Mughal architecture

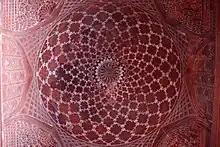
Dome with corner squinches in the mosque of the Taj Mahal complex

Elements of earlier Indo-Islamic architecture that continued in Mughal architecture are the cusped (multifoil) arches, which appeared earlier in the architecture of Delhi and Gujarat, as well as the "do-chala" roof, a feature originating in Bengali architecture that was adopted in the architecture of the Bengal Sultanate.